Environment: real
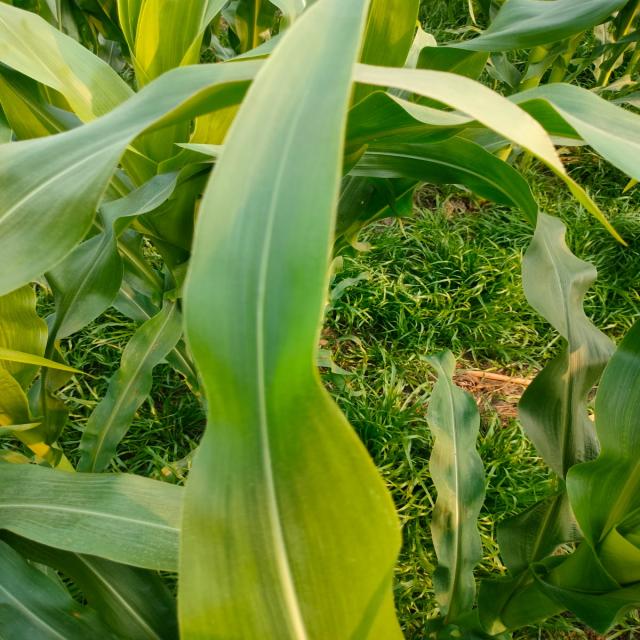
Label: healthy